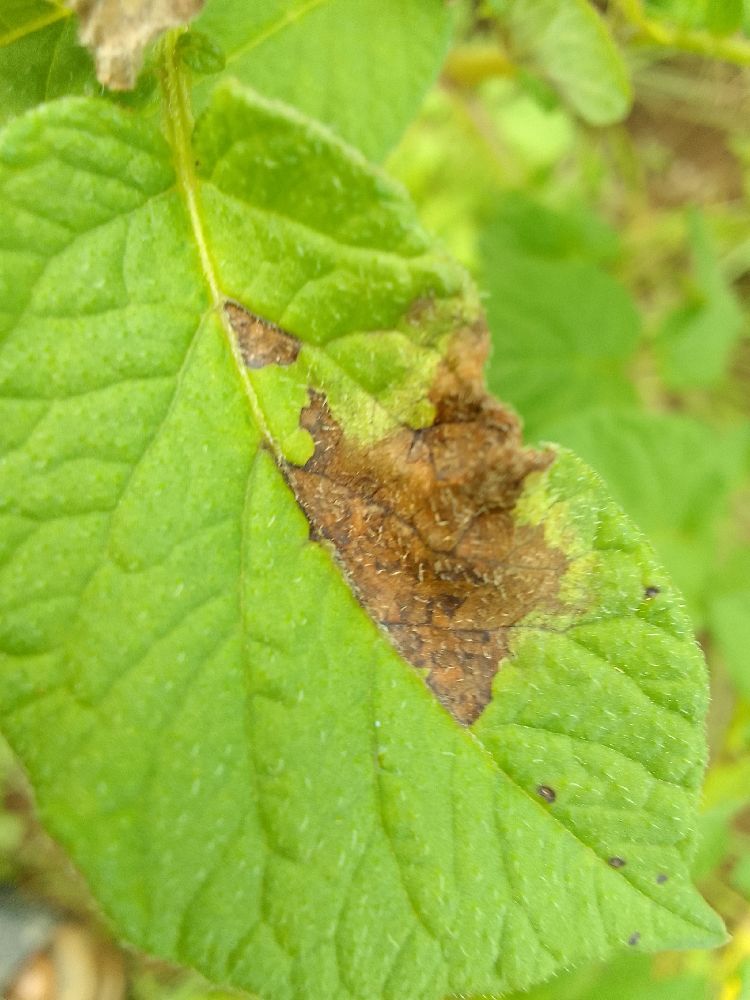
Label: Late blight